Tellem

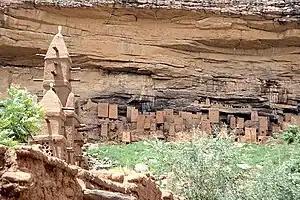
The former dwellings of the Tellem people by the Bandiagara Escarpment

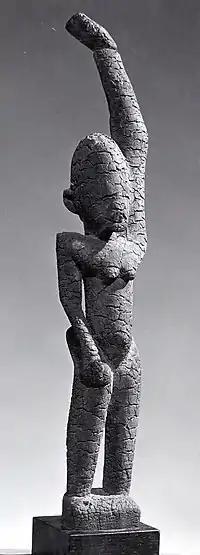
Black and white picture of a female figure with raised arm; 15th–17th century; wood (ficus, moraceae), sacrificial materials; height: 44.8 cm (17 in.); Metropolitan Museum of Art (New York City)

The Tellem (meaning: "those who were before us" or "We found them" in the Dogon language) were the people who inhabited the Bandiagara Escarpment in Mali between the 11th and 16th centuries CE. The Dogon people migrated to the escarpment region around the 14th century. In the rock cells of this red cliff, clay constructions shelter the bones of the Tellem as well as vestiges witnessing to their civilization, which existed well before that of the Dogons.